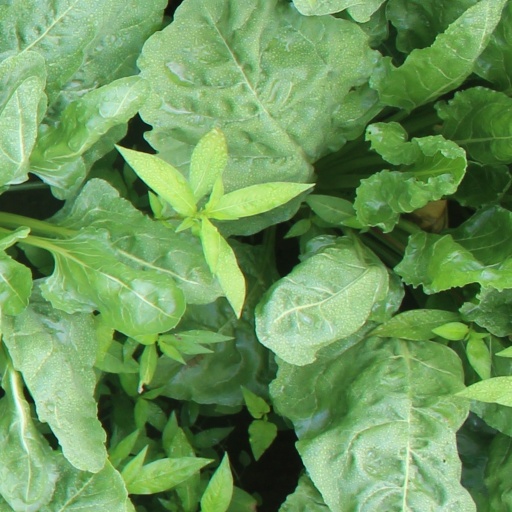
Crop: sugar beet